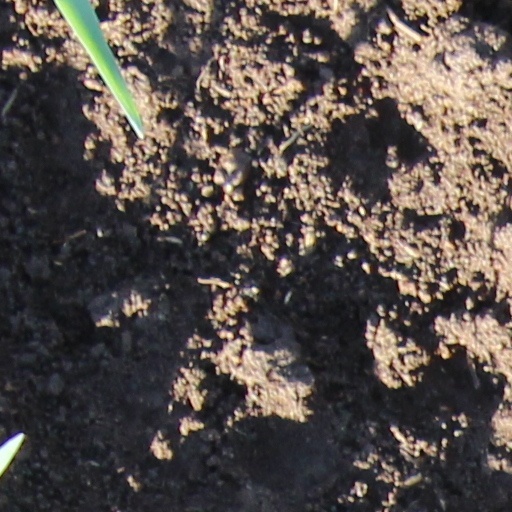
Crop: wheat